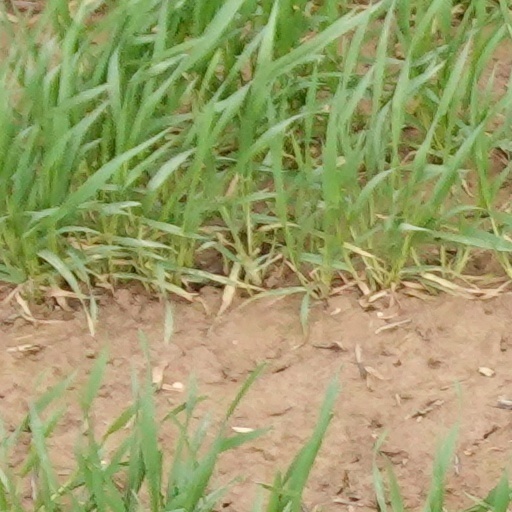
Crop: wheat